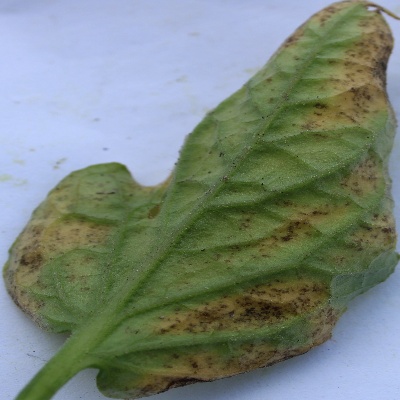
Crop: Tomato
Condition: septoria leaf spot